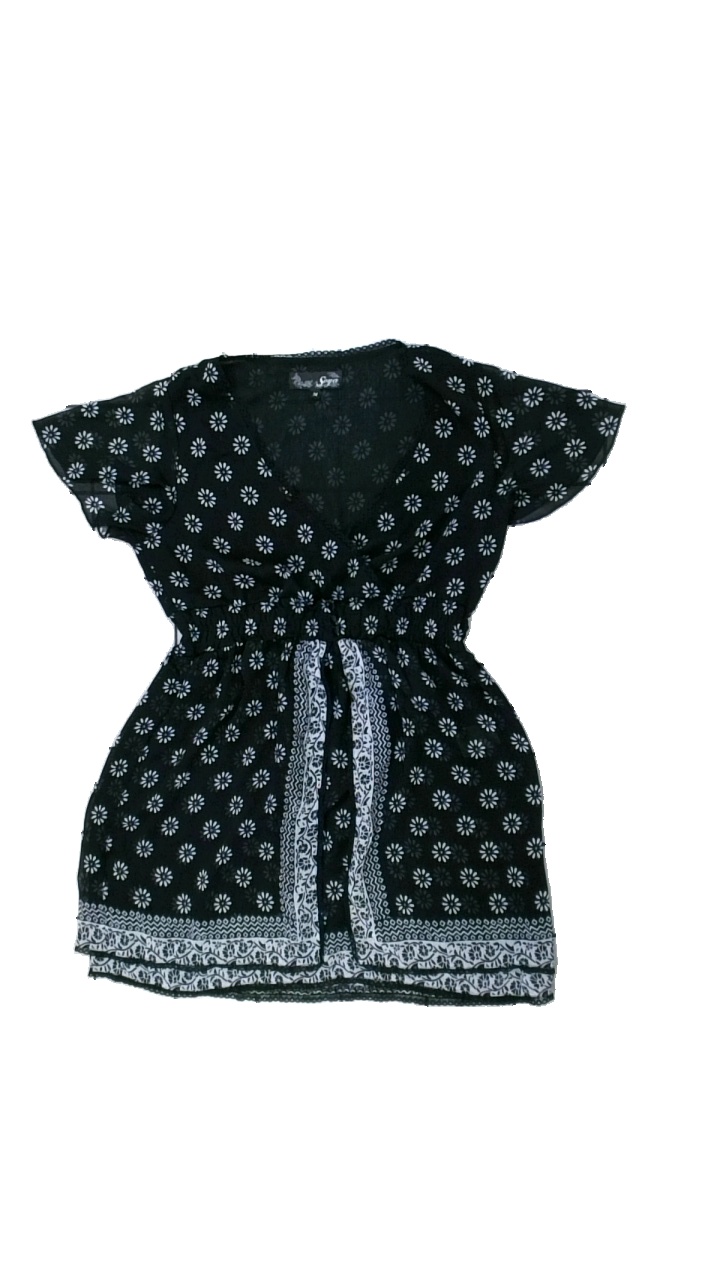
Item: Top (Ladies)
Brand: Soya/soyaconcept
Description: Black top with white floral pattern from Soya, size M. Okay condition.
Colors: Black, White
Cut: V-collar
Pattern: Floral print
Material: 100% poly
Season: Summer
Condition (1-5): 3
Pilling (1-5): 5
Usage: Reuse
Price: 100-150